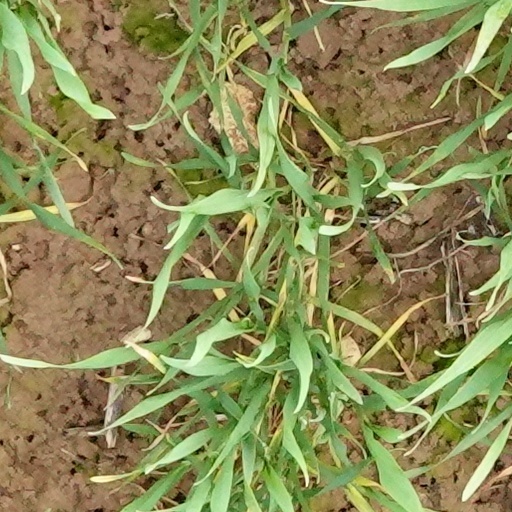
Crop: wheat